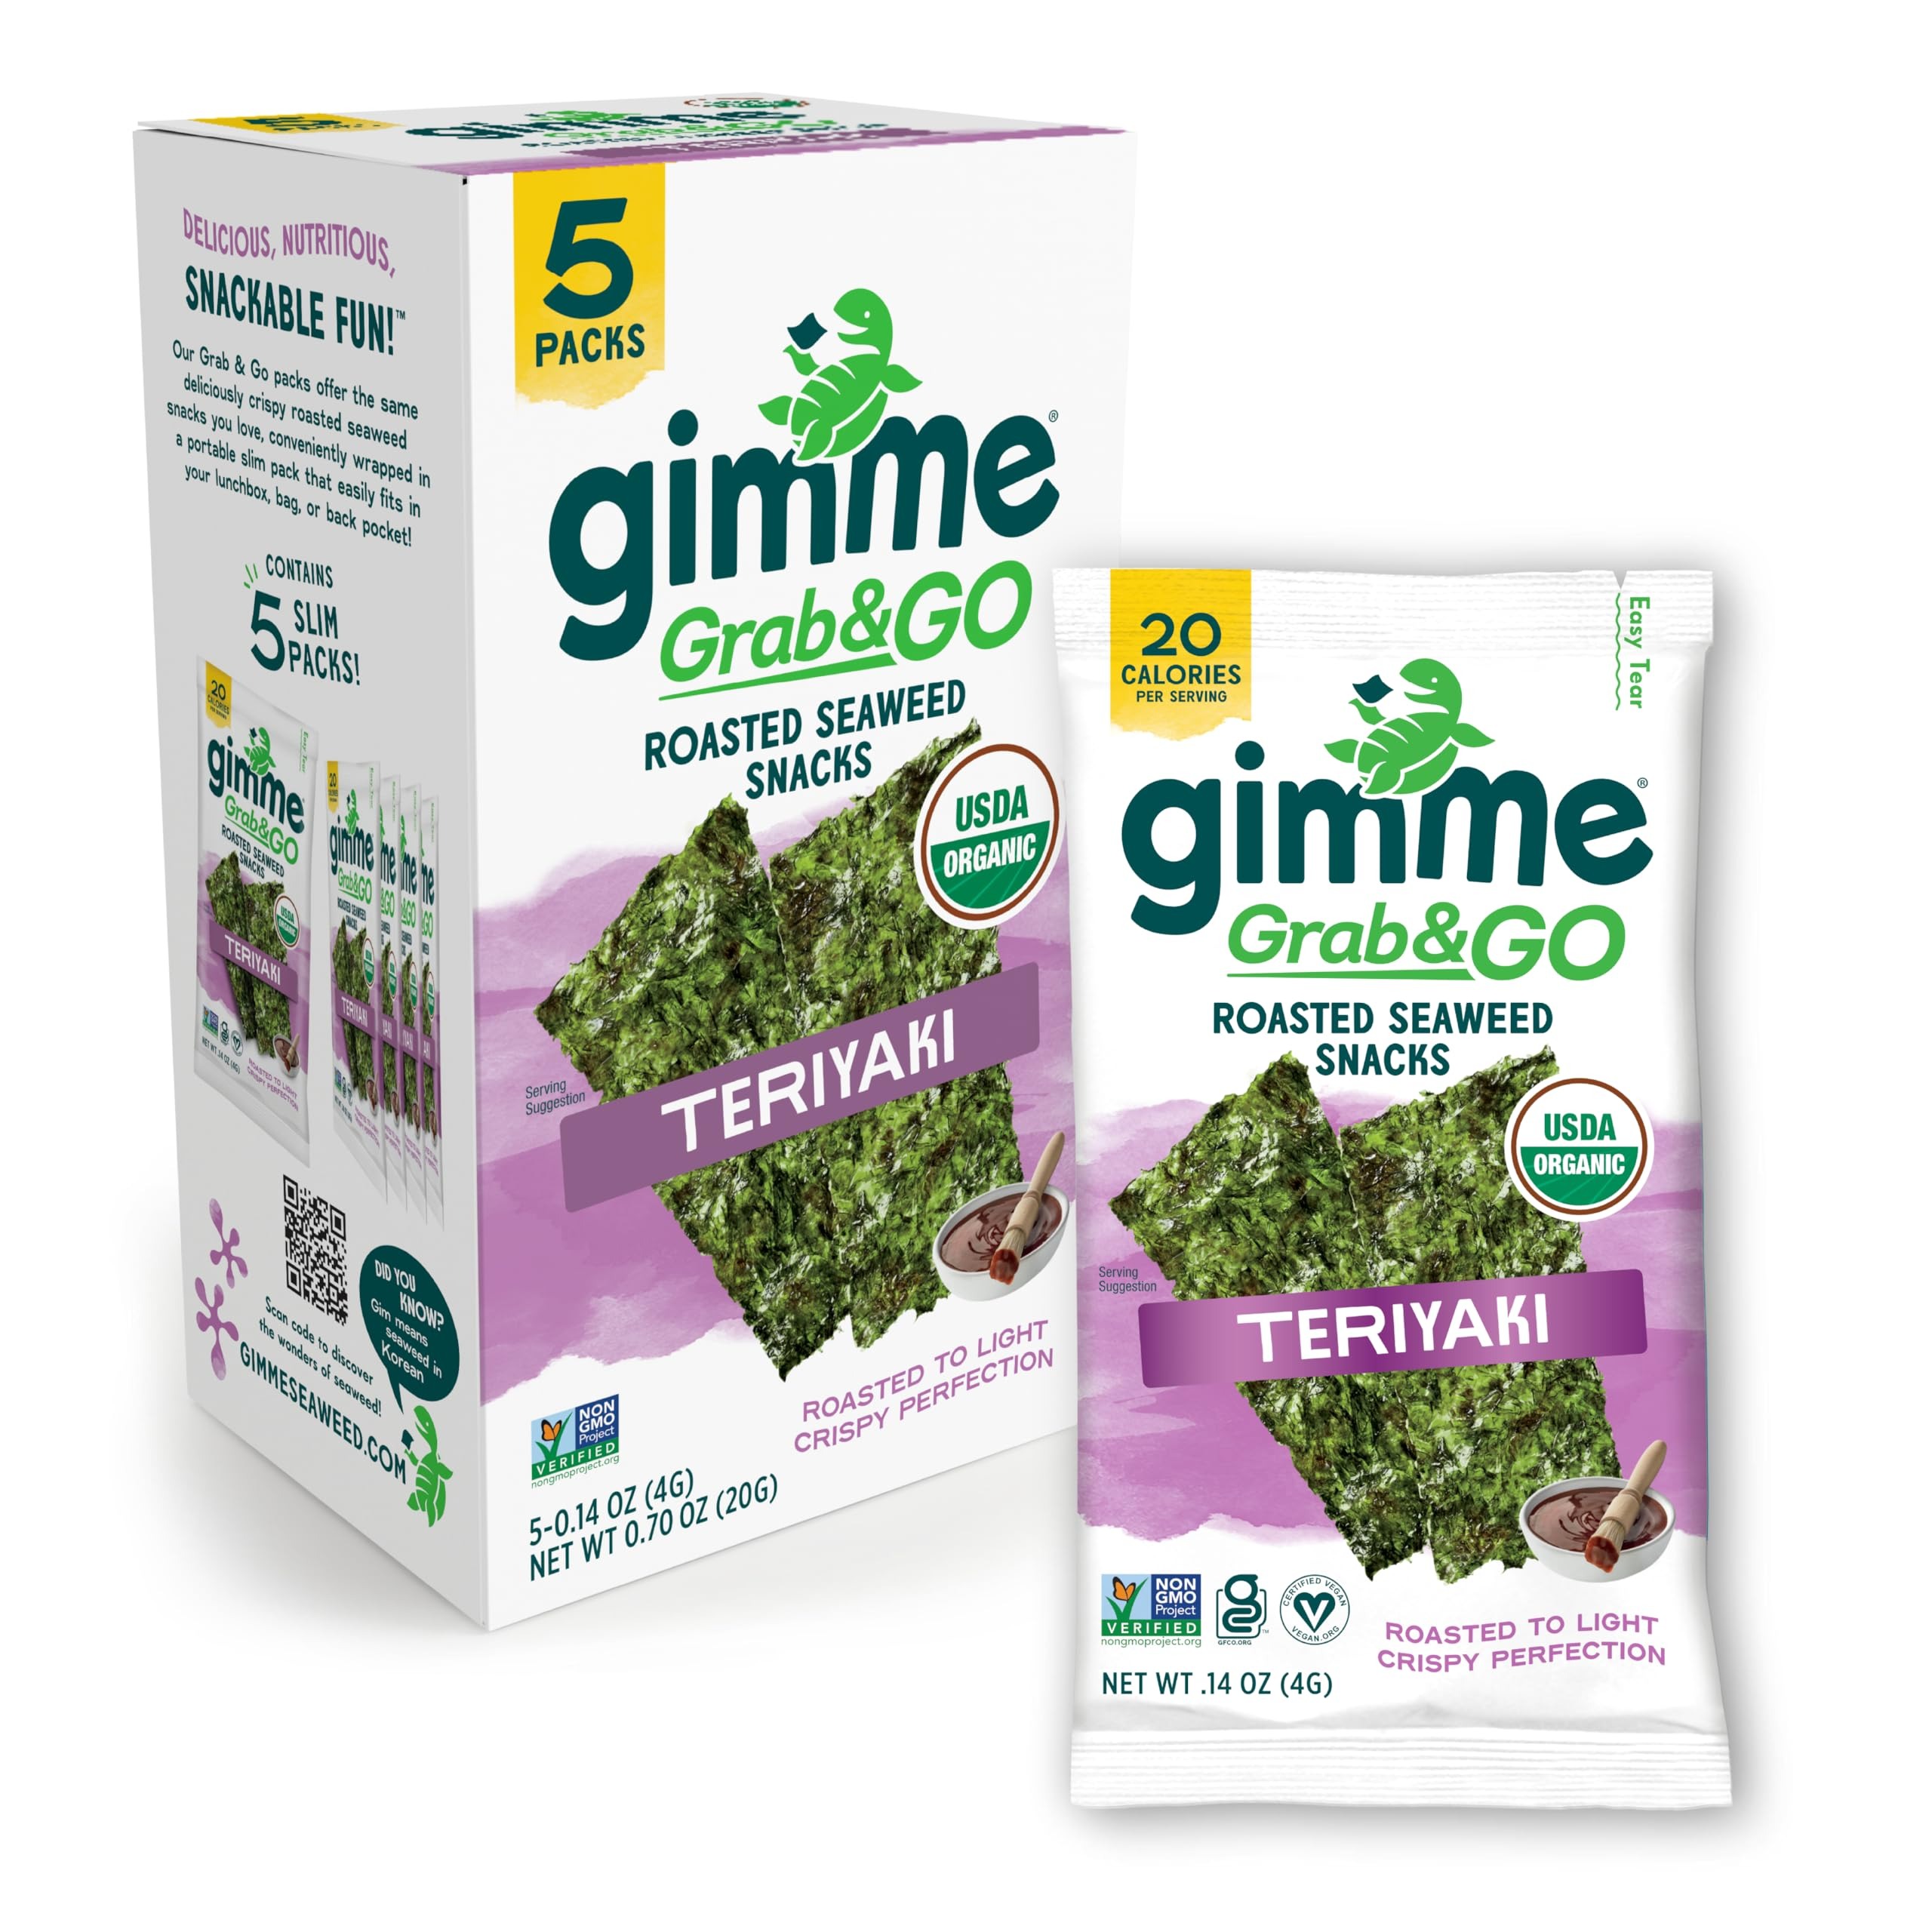
Item Name: Gimme Seaweed Grab & Go Organic Premium Roasted Seaweed Snacks, Teriyaki, 5 Count Trayless, Keto, Vegan, Gluten-Free, Source of Omega3s and Iodine, Healthy On-The-Go Snack for Kids and Adults
Bullet Point 1: EAT ON THE GO by dropping in a single pack of Gimme Organic Roasted Seaweed in your bag or child’s lunchbox for a quick and easy snack; only 20 calories per a single pack
Bullet Point 2: HEALTHY SNACKs compatible with Keto, Vegan, Vegetarian, Gluten-Free and Low Carb diets, Gimme’s Organic Roasted Seaweed is a SUPERFOOD that is enjoyed by Kids and Adults alike
Bullet Point 3: Sustainably cultivated and harvested from South Korea, seaweed is one of the most nutrient dense foods in the world and is naturally loaded with protein, fiber, vitamins and minerals; our seaweed has no artificial flavors or preservatives and is non-GMO
Bullet Point 4: Our original seaweed snack is made from premium organic seaweed, roasted to crispy perfection & seasoned with one of 8 savory flavors; Sea Salt, Extra Virgin Olive Oil, Teriyaki, Toasted Sesame, Wasabi, Sea Salt & Avocado Oil, Chili Lime & New KBBQ
Value: 0.7
Unit: Ounce

Price: 4.49